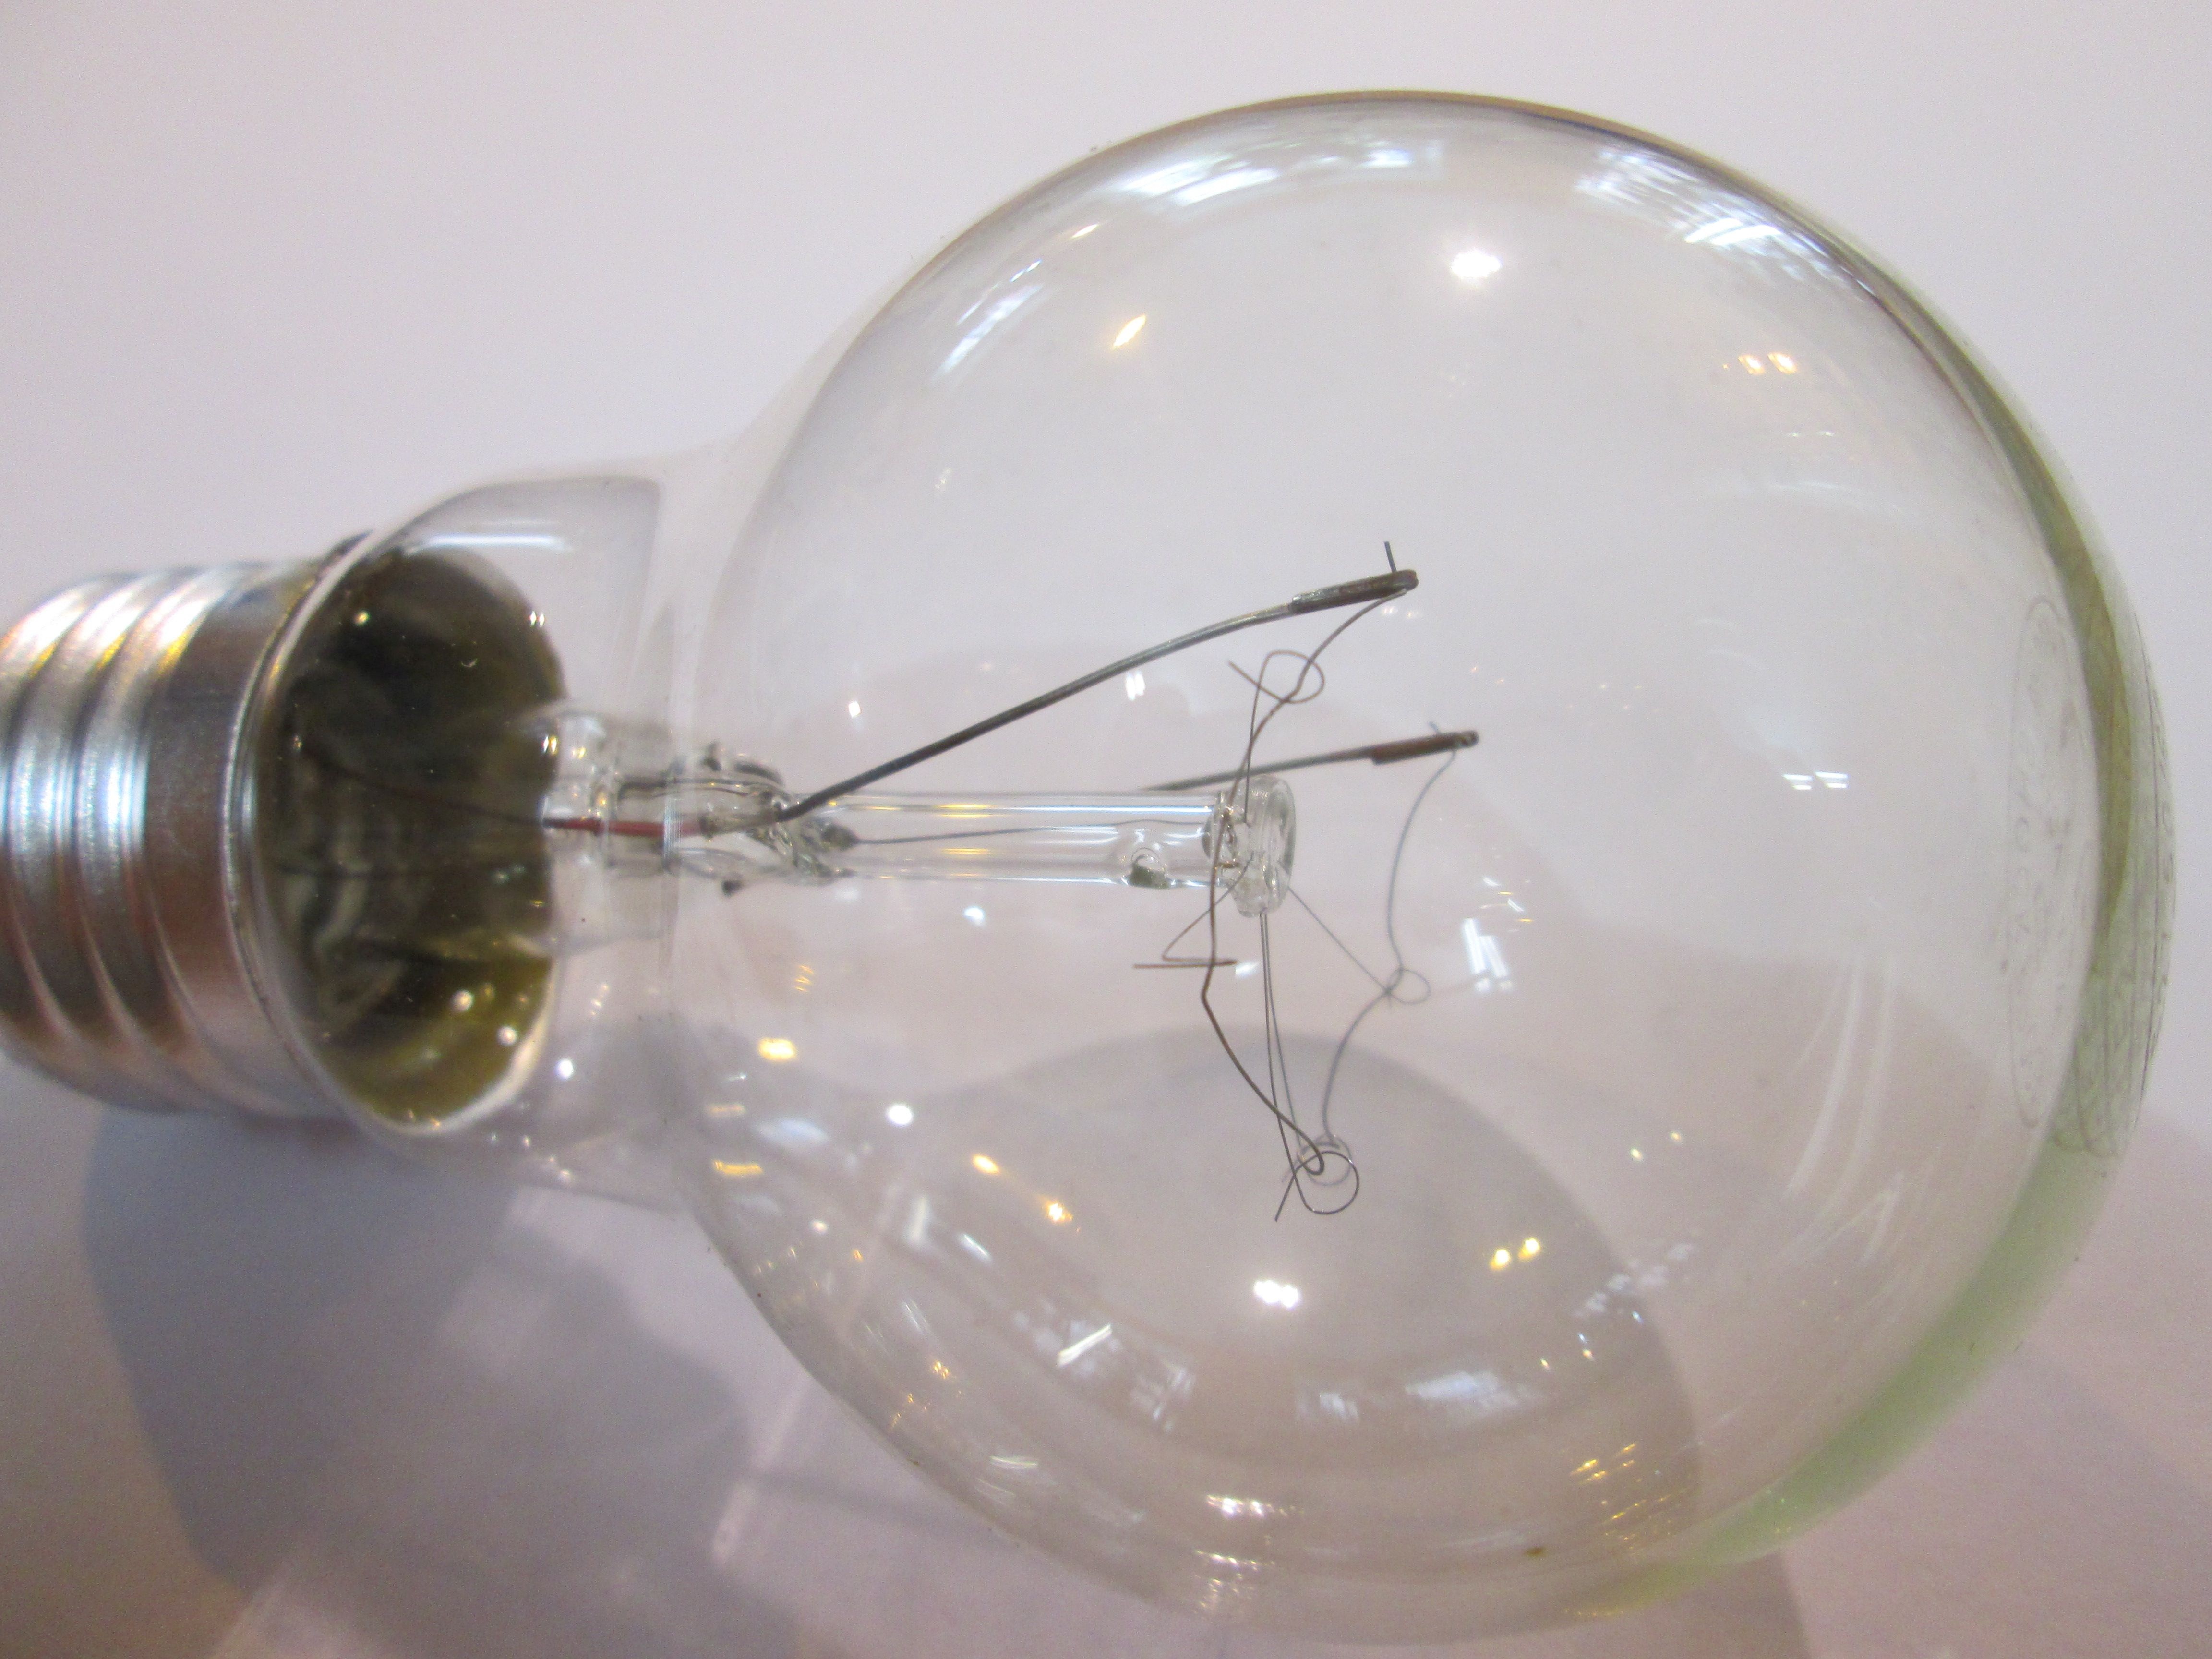
light, glass, shine, bottle, lamp, electricity, light bulb, lighting, material, energy, wine glass, lanterns, light fixture, e27, stemware, replacement lamp, the light bulb, the lights, decorative lighting, incandescent light bulb, a wki